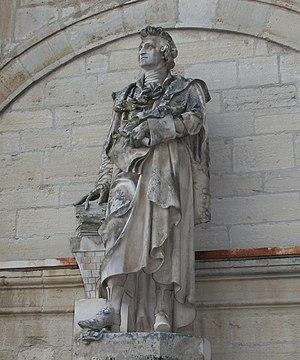
Ce tableau présente la liste de tous les monuments historiques classés ou inscrits dans la ville de Gray, Haute-Saône, en France.
Cet article dresse la liste des fontaines protégées au titre des monuments historiques dans la région de Bourgogne-Franche-Comté.
Jean-Baptiste Louis Romé de L'Isle est un physicien et minéralogiste français considéré comme l'un des créateurs de la cristallographie moderne. Il naît à Gray en Franche-Comté, le 26 août 1736 et meurt à Paris le 7 mars 1790.